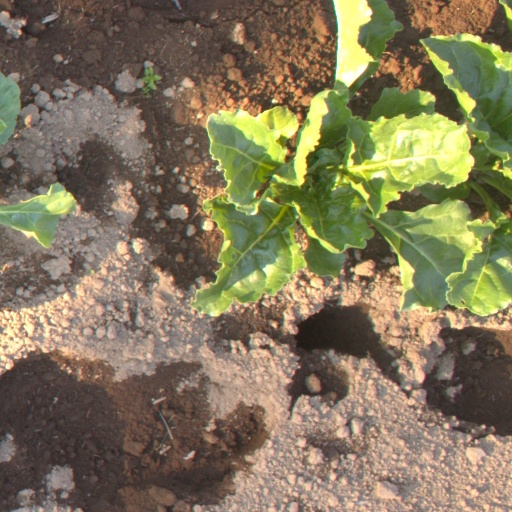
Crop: sugar beet